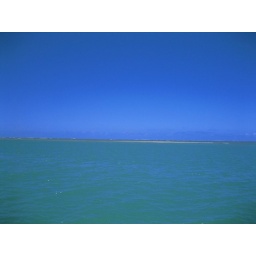
If you look close, you can see the sand reef in the water